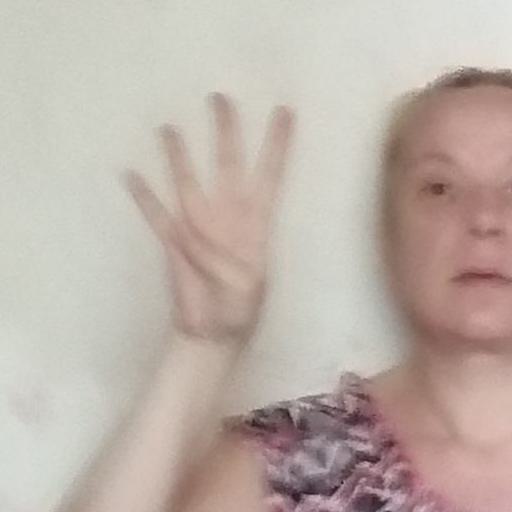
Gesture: four